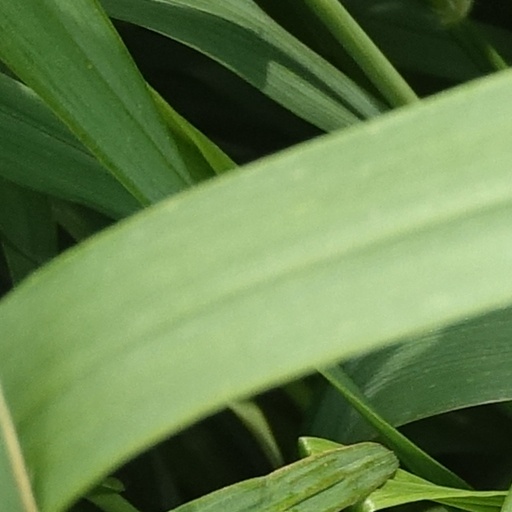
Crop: wheat